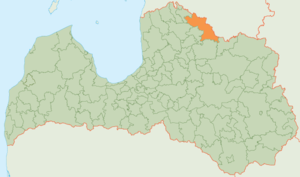
Valka est un novads de Lettonie, situé dans la région de Vidzeme. En 2009, sa population est de 10 678 habitants.